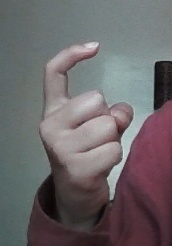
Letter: ra